Galicia Jewish Museum

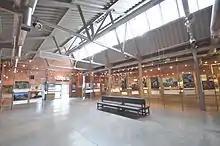
Main exhibition hall

The main exhibition of the museum, "Traces of Memory", is the result of a twelve-year collaboration between photographer and museum founder Chris Schwarz and British scholar Jonathan Webber. It commemorates the 800-year Jewish presence in western Galicia (today's southeastern Poland) through contemporary photographs of synagogues, cemeteries and other relics of the Jewish presence in the region still visible today. The exhibition is divided into five sections, representing different ways of approaching the Jewish past in Polish Galicia: "Jewish Life in Ruins", "Jewish Culture as it Once Was", "The Holocaust: Sites of Massacre and Destruction", "How the Past is Being Remembered" and "People Making Memory Today". A part of the exhibition is dedicated to Auschwitz concentration camp.